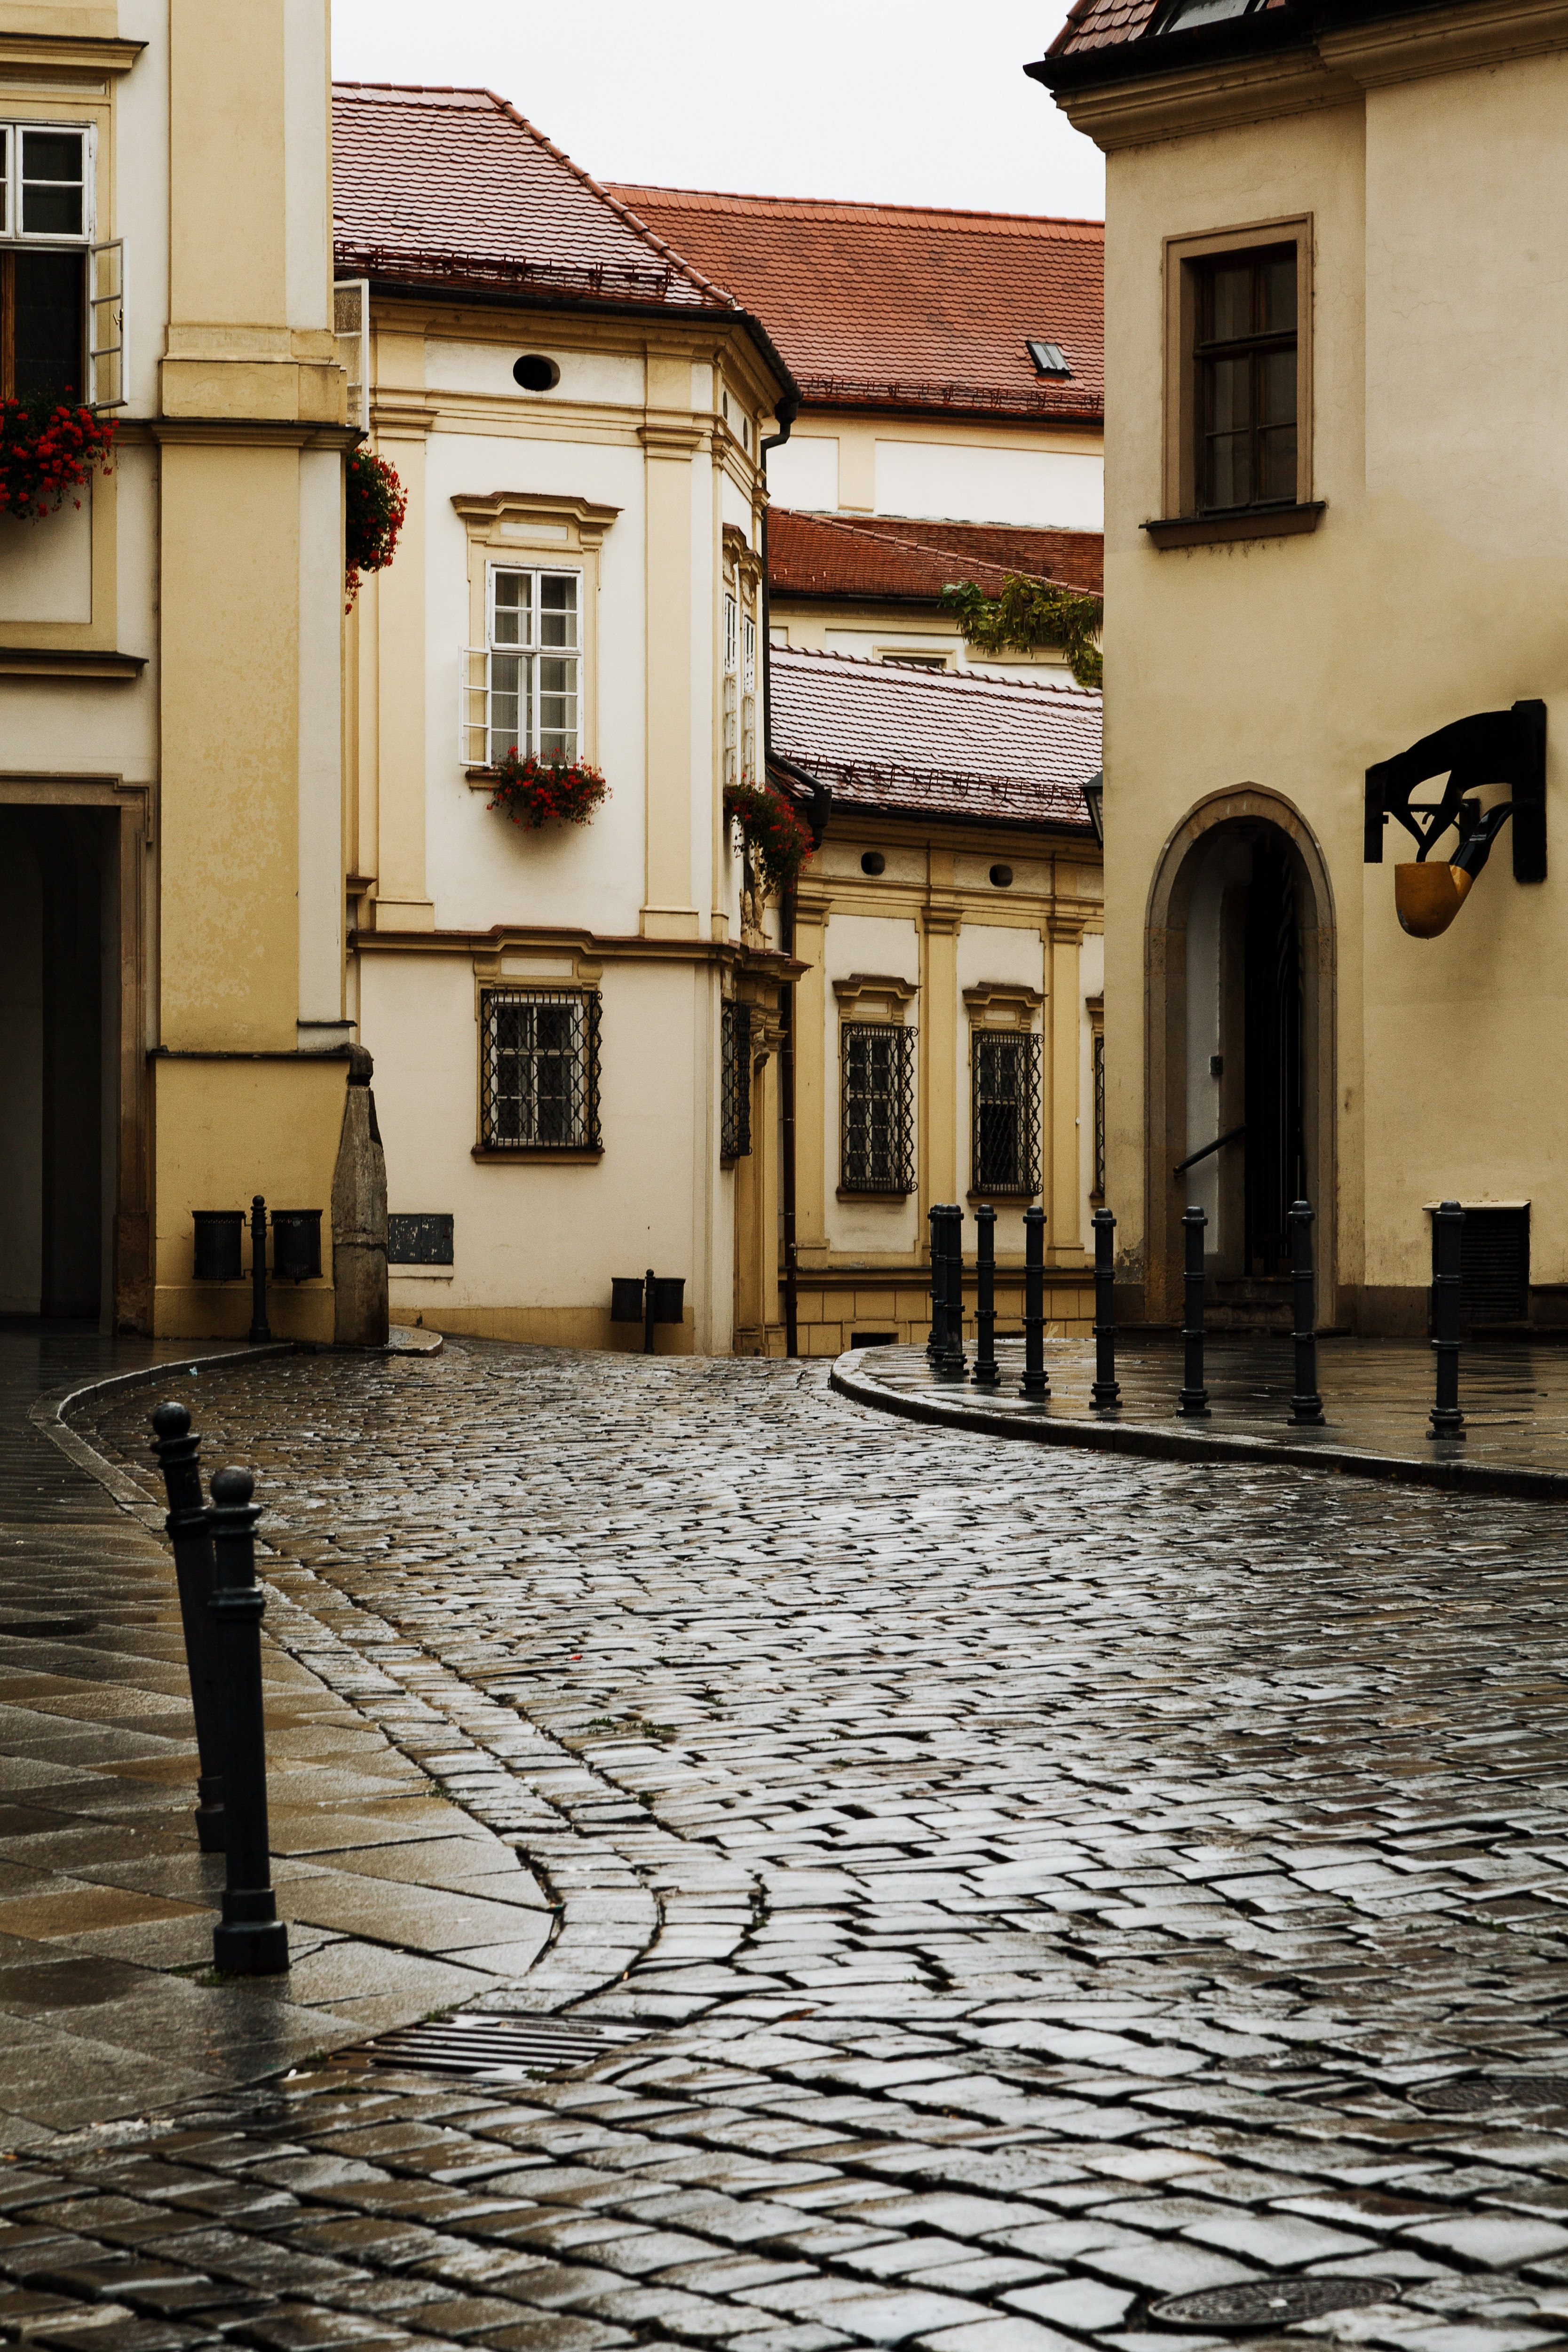
architecture, road, street, vintage, house, town, building, old, alley, city, urban, stone, pavement, europe, ancient, facade, grunge, infrastructure, republic, czech, brno, neighbourhood, flooring, road surface, urban area